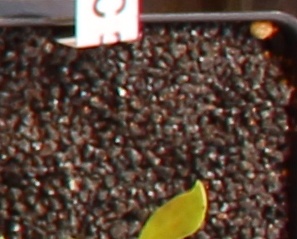
Label: Sugar beet